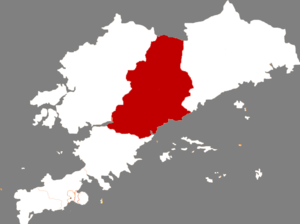
Pulandian est une ville de la province septentrionale du Liaoning en Chine. C'est une ville-district placée sous la juridiction de la ville sous-provinciale de Dalian.